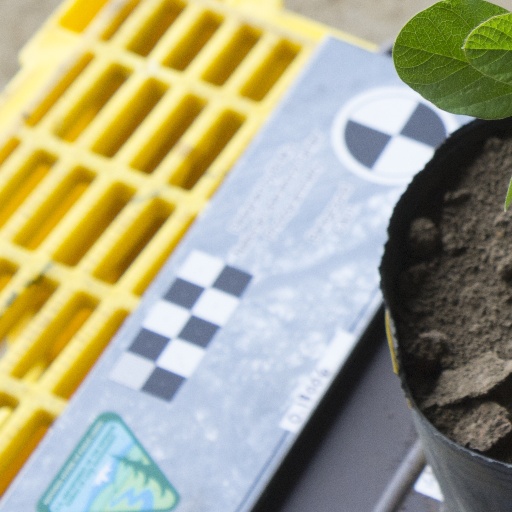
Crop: soybean